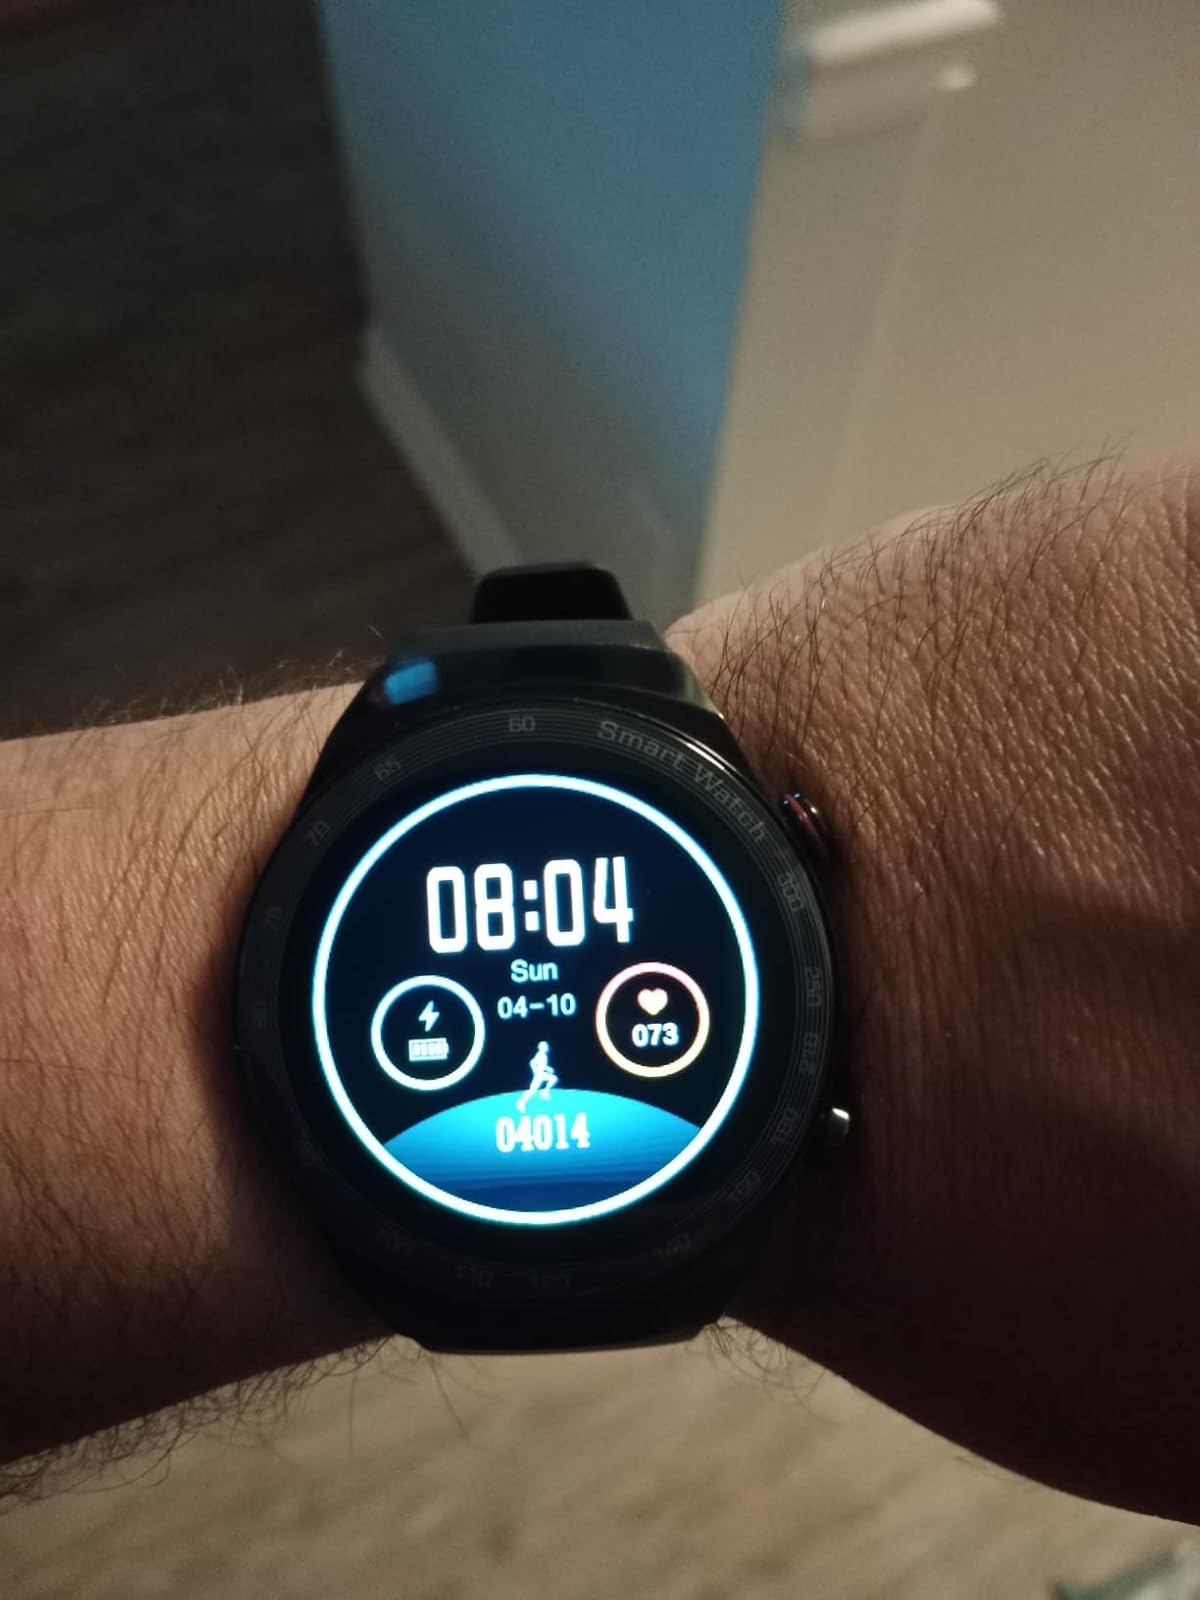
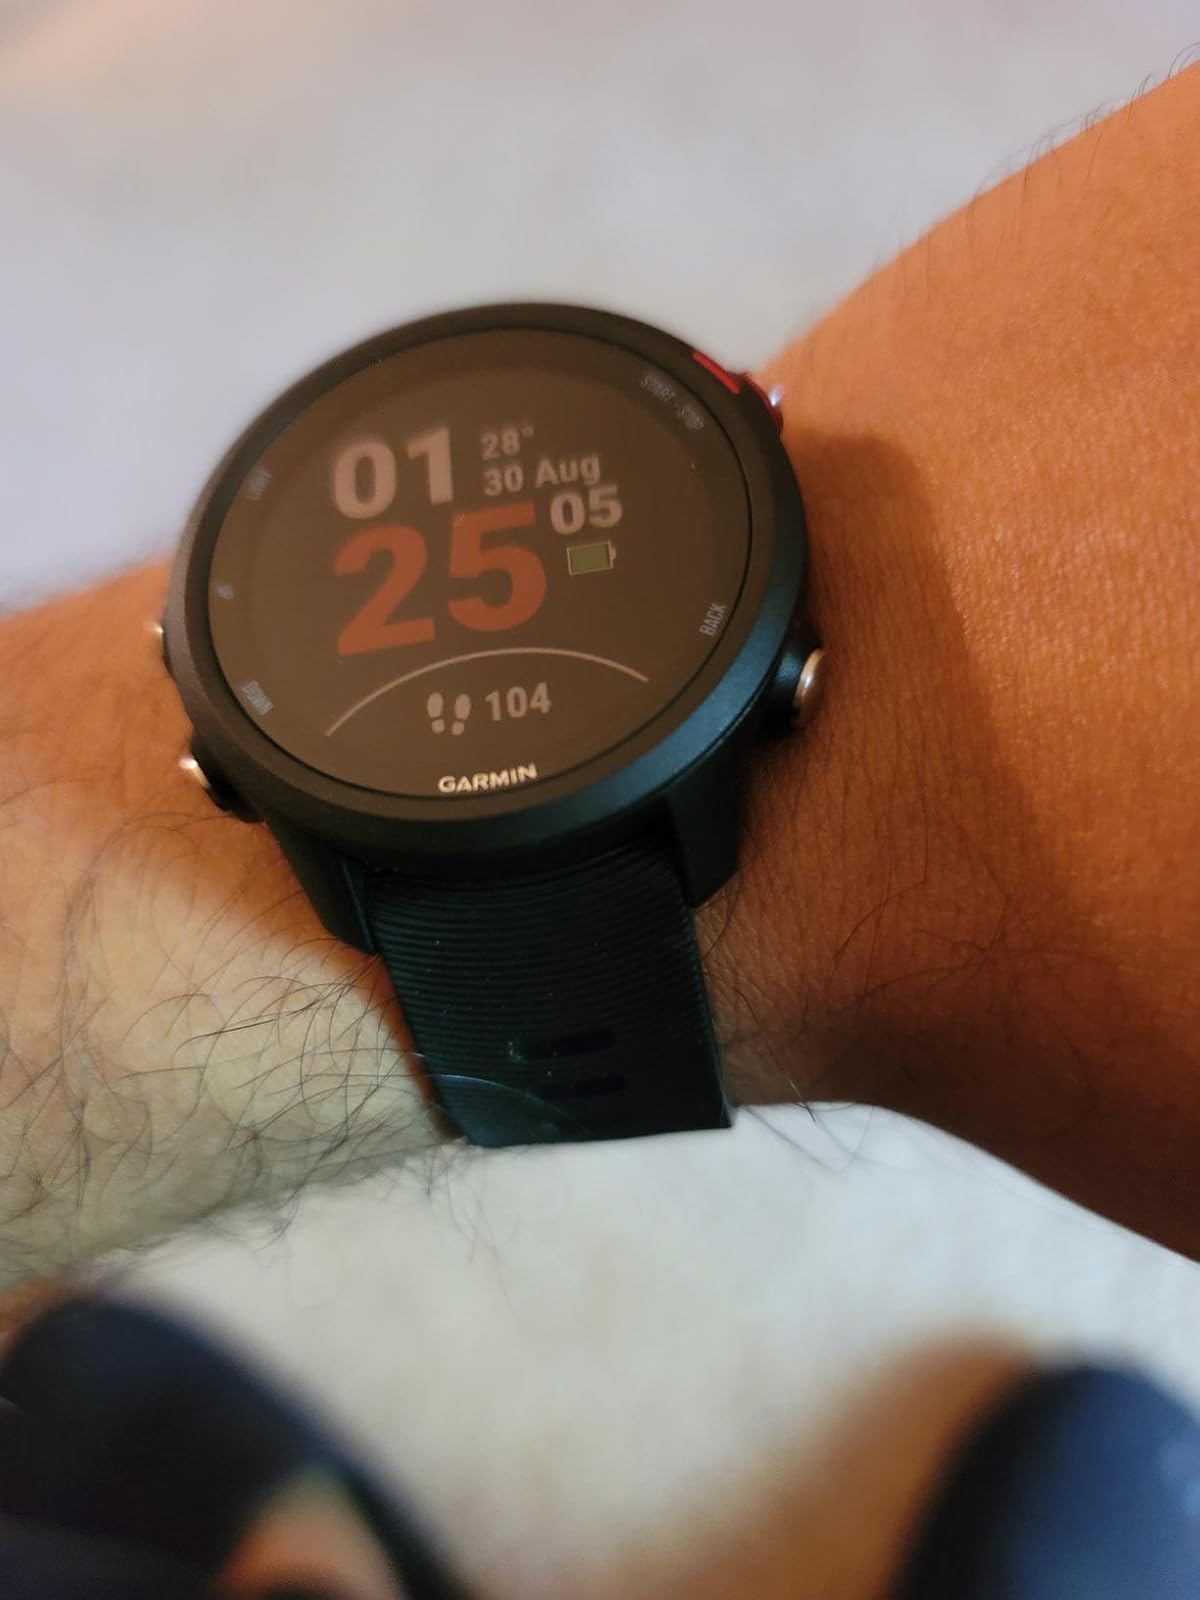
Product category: smartwatch
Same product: no